Tintoretto

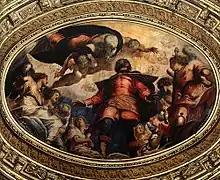
"St Roch in Glory" (1564)

The painting was a triumphant success, despite some detractors. Tintoretto's friend Pietro Aretino praised the work, calling particular attention to the figure of the slave, but warned Tintoretto against hasty execution. As a result of the painting's success, Tintoretto received numerous commissions. For the church of San Rocco he painted "Saint Roch Cures the Plague Victims" (1549), one of the first of Tintoretto's many "laterali" (horizontal paintings). These were large-scale paintings intended for the side walls of Venetian chapels. Knowing that the congregation would view them from an angle, Tintoretto composed the paintings with off-centre perspective so the illusion of depth would be effective when seen from a viewpoint near the end of the painting that was closer to the worshippers.